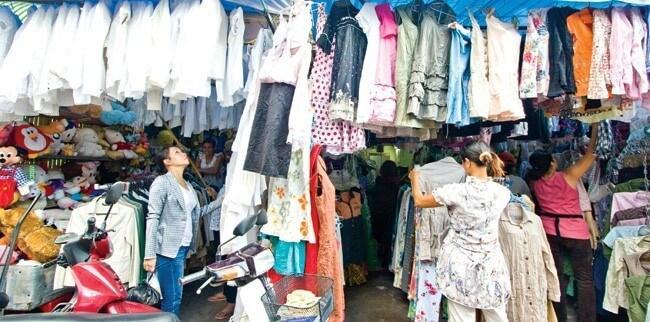
ở trong cửa hàng có bày bán nhiều mặt hàng quần áo